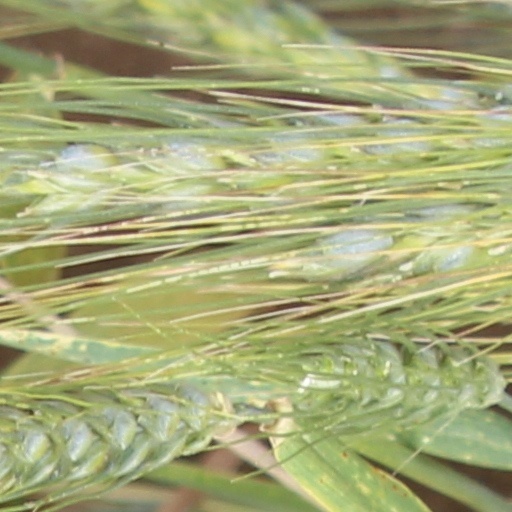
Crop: wheat